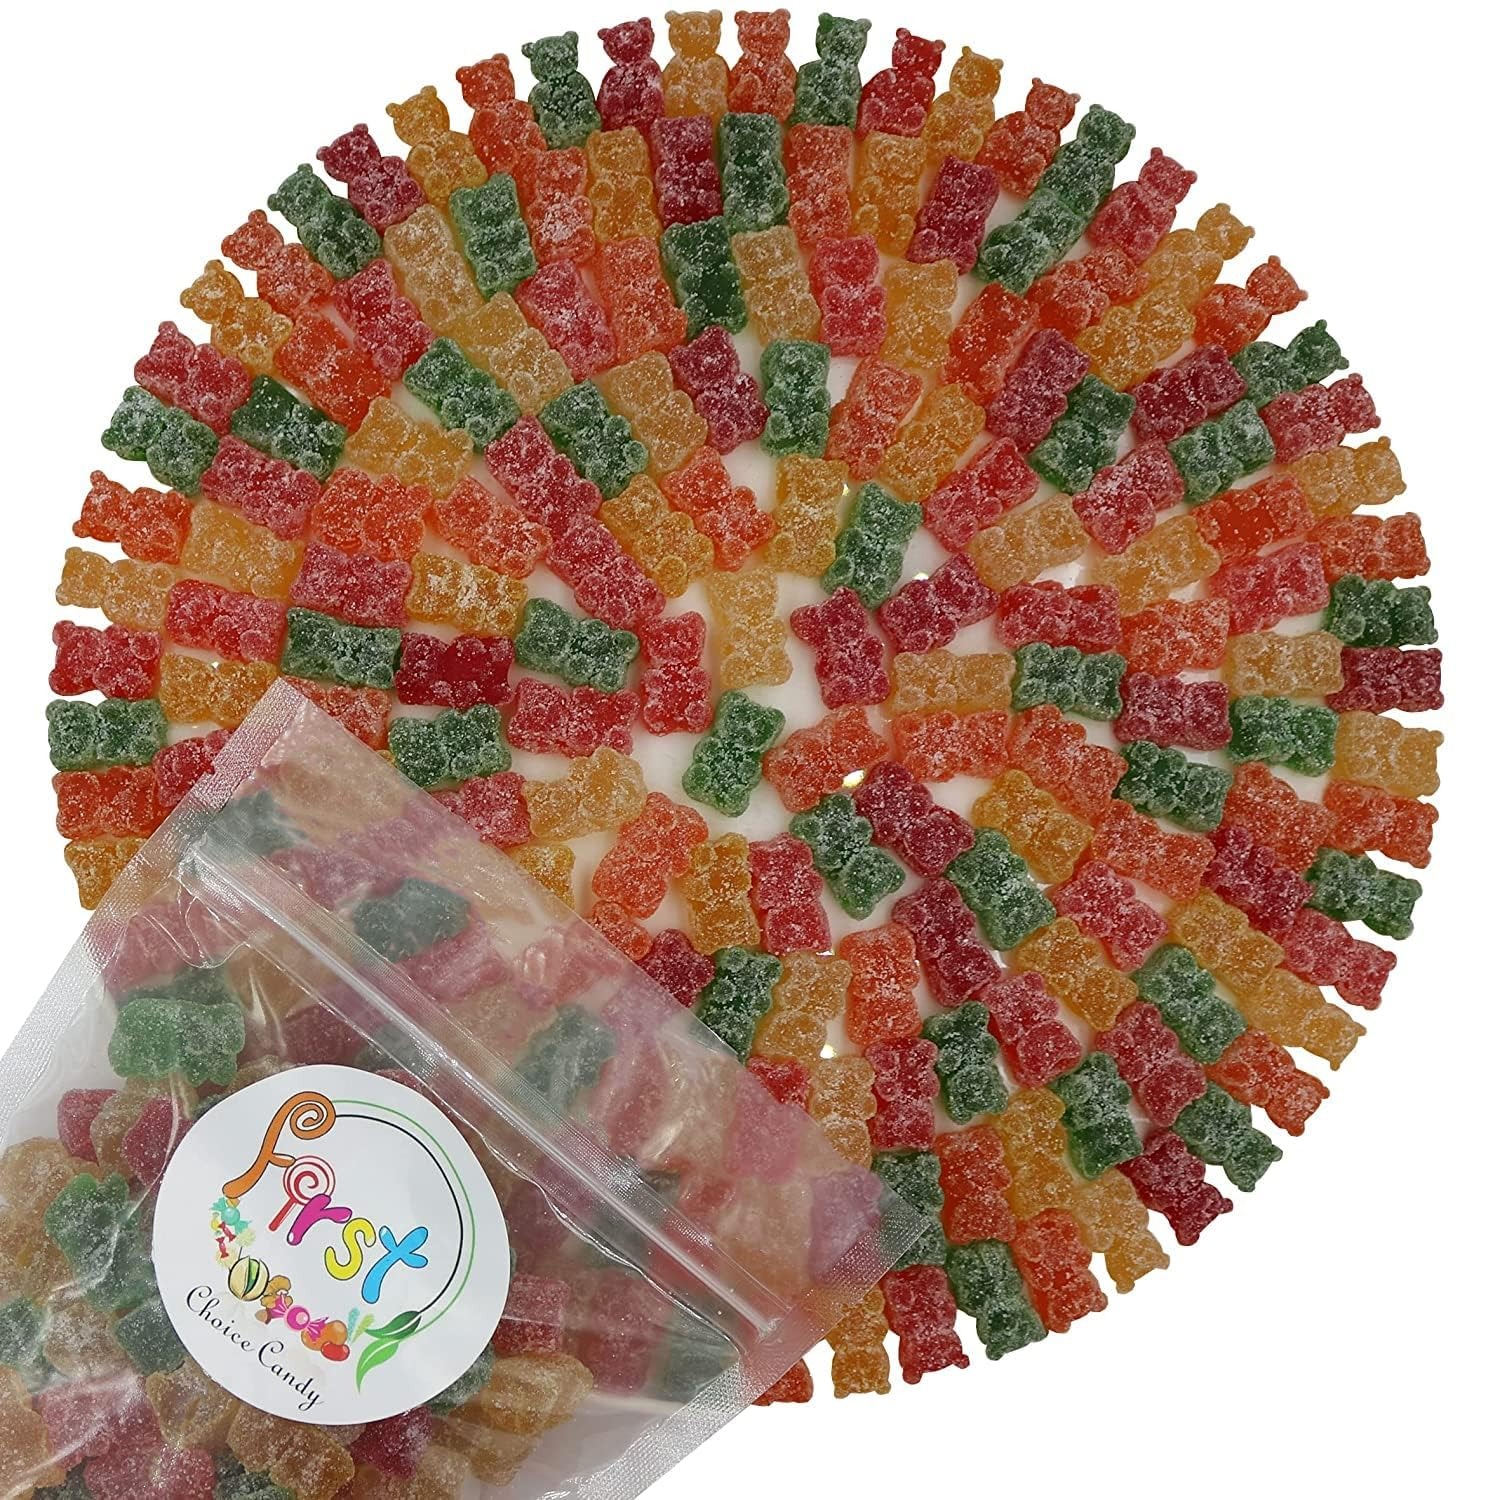
Item Name: FirstChoiceCandy Fun Sour Gummy Bears (2 Pound (Pack of 1), Assorted Sour Flavors)
Bullet Point 1: Assorted Sour Flavors: Our sour gummy bears come in a variety of tantalizing flavors including Red Tart Cherry, Sour Blue Raspberry, Sour Pink Watermelon, and Sour Tangy Green Apple. A delightful mix of sour gummy that will keep your tastebuds guessing.
Bullet Point 2: Sour Gummy Bears: Inspired by the original sour gummy bears, our gummies offer a tangy twist on the classic gummi bears. Each bear is coated with a layer of sour sugar for a burst of flavor in every bite.
Bullet Point 3: Sour Gummy Bears are enjoyed by both children and adults who appreciate the combination of sour and sweet flavors.
Bullet Point 4: Bulk Mini Gummy Bears: Perfect for parties, celebrations, or just for a sour gummy treat, our gummy bears bulk pack offers plenty of these tiny, tangy treats. Enjoy the unique sourness of gummy bears sour in bite-sized form
Bullet Point 5: Unique Gummy Bears Candy: These aren't your average gummi bear! Our gummy bears sour bring a new level of excitement to your snack time
Bullet Point 6: High-Quality Ingredients: We use only the best ingredients in our sour gummy bears, ensuring a delectable and high-quality gummy bears candy that you'll love.
Product Description: <p>Step into a world of fun and flavor with FirstChoiceCandy's Sour Gummy Bears. This bulk bag is packed with deliciously mouth-puckering gummies bears bulk that will satiate your sweet tooth and tickle your taste buds. Our sour gummies are not your average gummy candy. They are a delightful mix of flavors that will transport you back to your childhood. Each gummy bear is a burst of tangy joy that will leave you reaching out for more. </p> <p>Our varity flavors include Red Tart Cherry, Sour Blue Raspberry, Sour Pink Watermelon, and Sour Tangy Green Apple. Each gummy bear is carefully crafted to bring you a unique flavor that is unmistakably delicious. </p> <p>FirstChoiceCandy's gummy bears and worms are the perfect treat for any occasion. Whether you're hosting a party, looking for a sweet snack, or want to gift a big bag of gummy bears, our gummies sour are a perfect choice. Try our gummy bears in 2lb or 5lb or the sour gummy bears for a fun-filled experience. </p> From sour gummy bear to gummy besr, to gammy bear, to gummie bear, to behave gummy bears, to icee sour gummy bears, we've got you covered.
Value: 32.0
Unit: Ounce

Price: 14.99